Reisch Beer

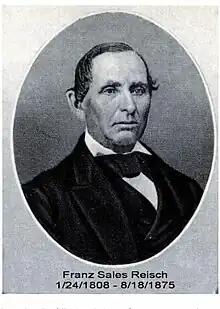
Founder Franz Reisch

"Reisch Beer", Reisch Brewing Co was a brewery established in the city of Springfield, Illinois by Franz Sales Reisch in 1849.